Palestinian traditional costumes

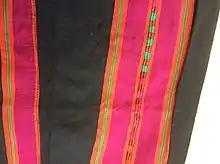
Majdali weaving

The shift from woven to embroidered designs was made possible by artisanal manufacture of fine needles in Damascus in the 8th century. Embroidered dress sections, like the square chest piece (qabbeh) and decorated back panel (shinyar) prevalent in Palestinian dresses, are also found in costume from 13th-century Andalusia. Each village in Palestine had motifs that served as identifying markers for local women. Common patterns included the eight-pointed star, the moon, birds, palm leaves, stairs, and diamonds or triangles used as amulets to ward off the evil eye.